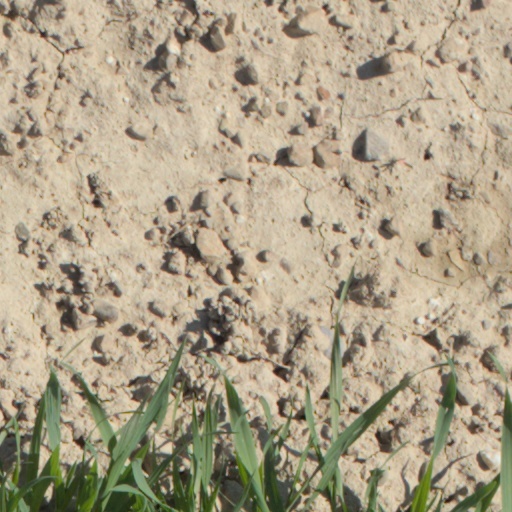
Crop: wheat